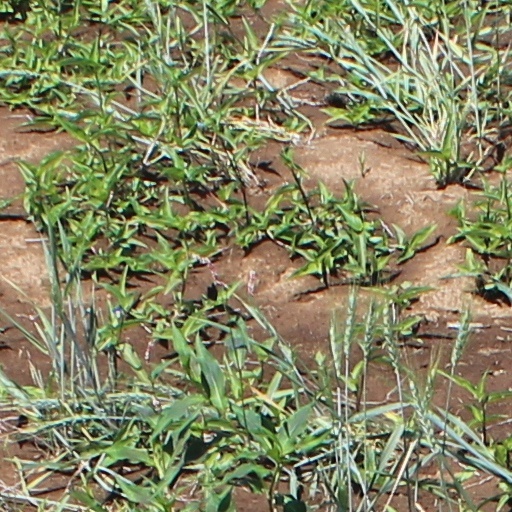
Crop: wheat